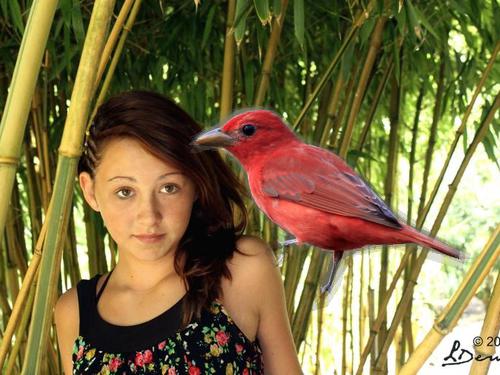
Bird species: Summer_Tanager
Bird type: landbird
Background: land